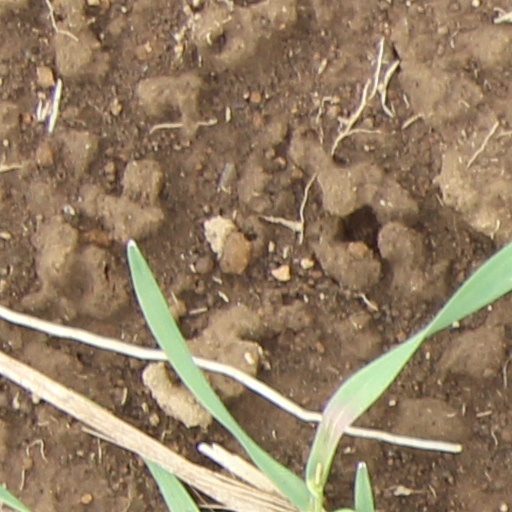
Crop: wheat